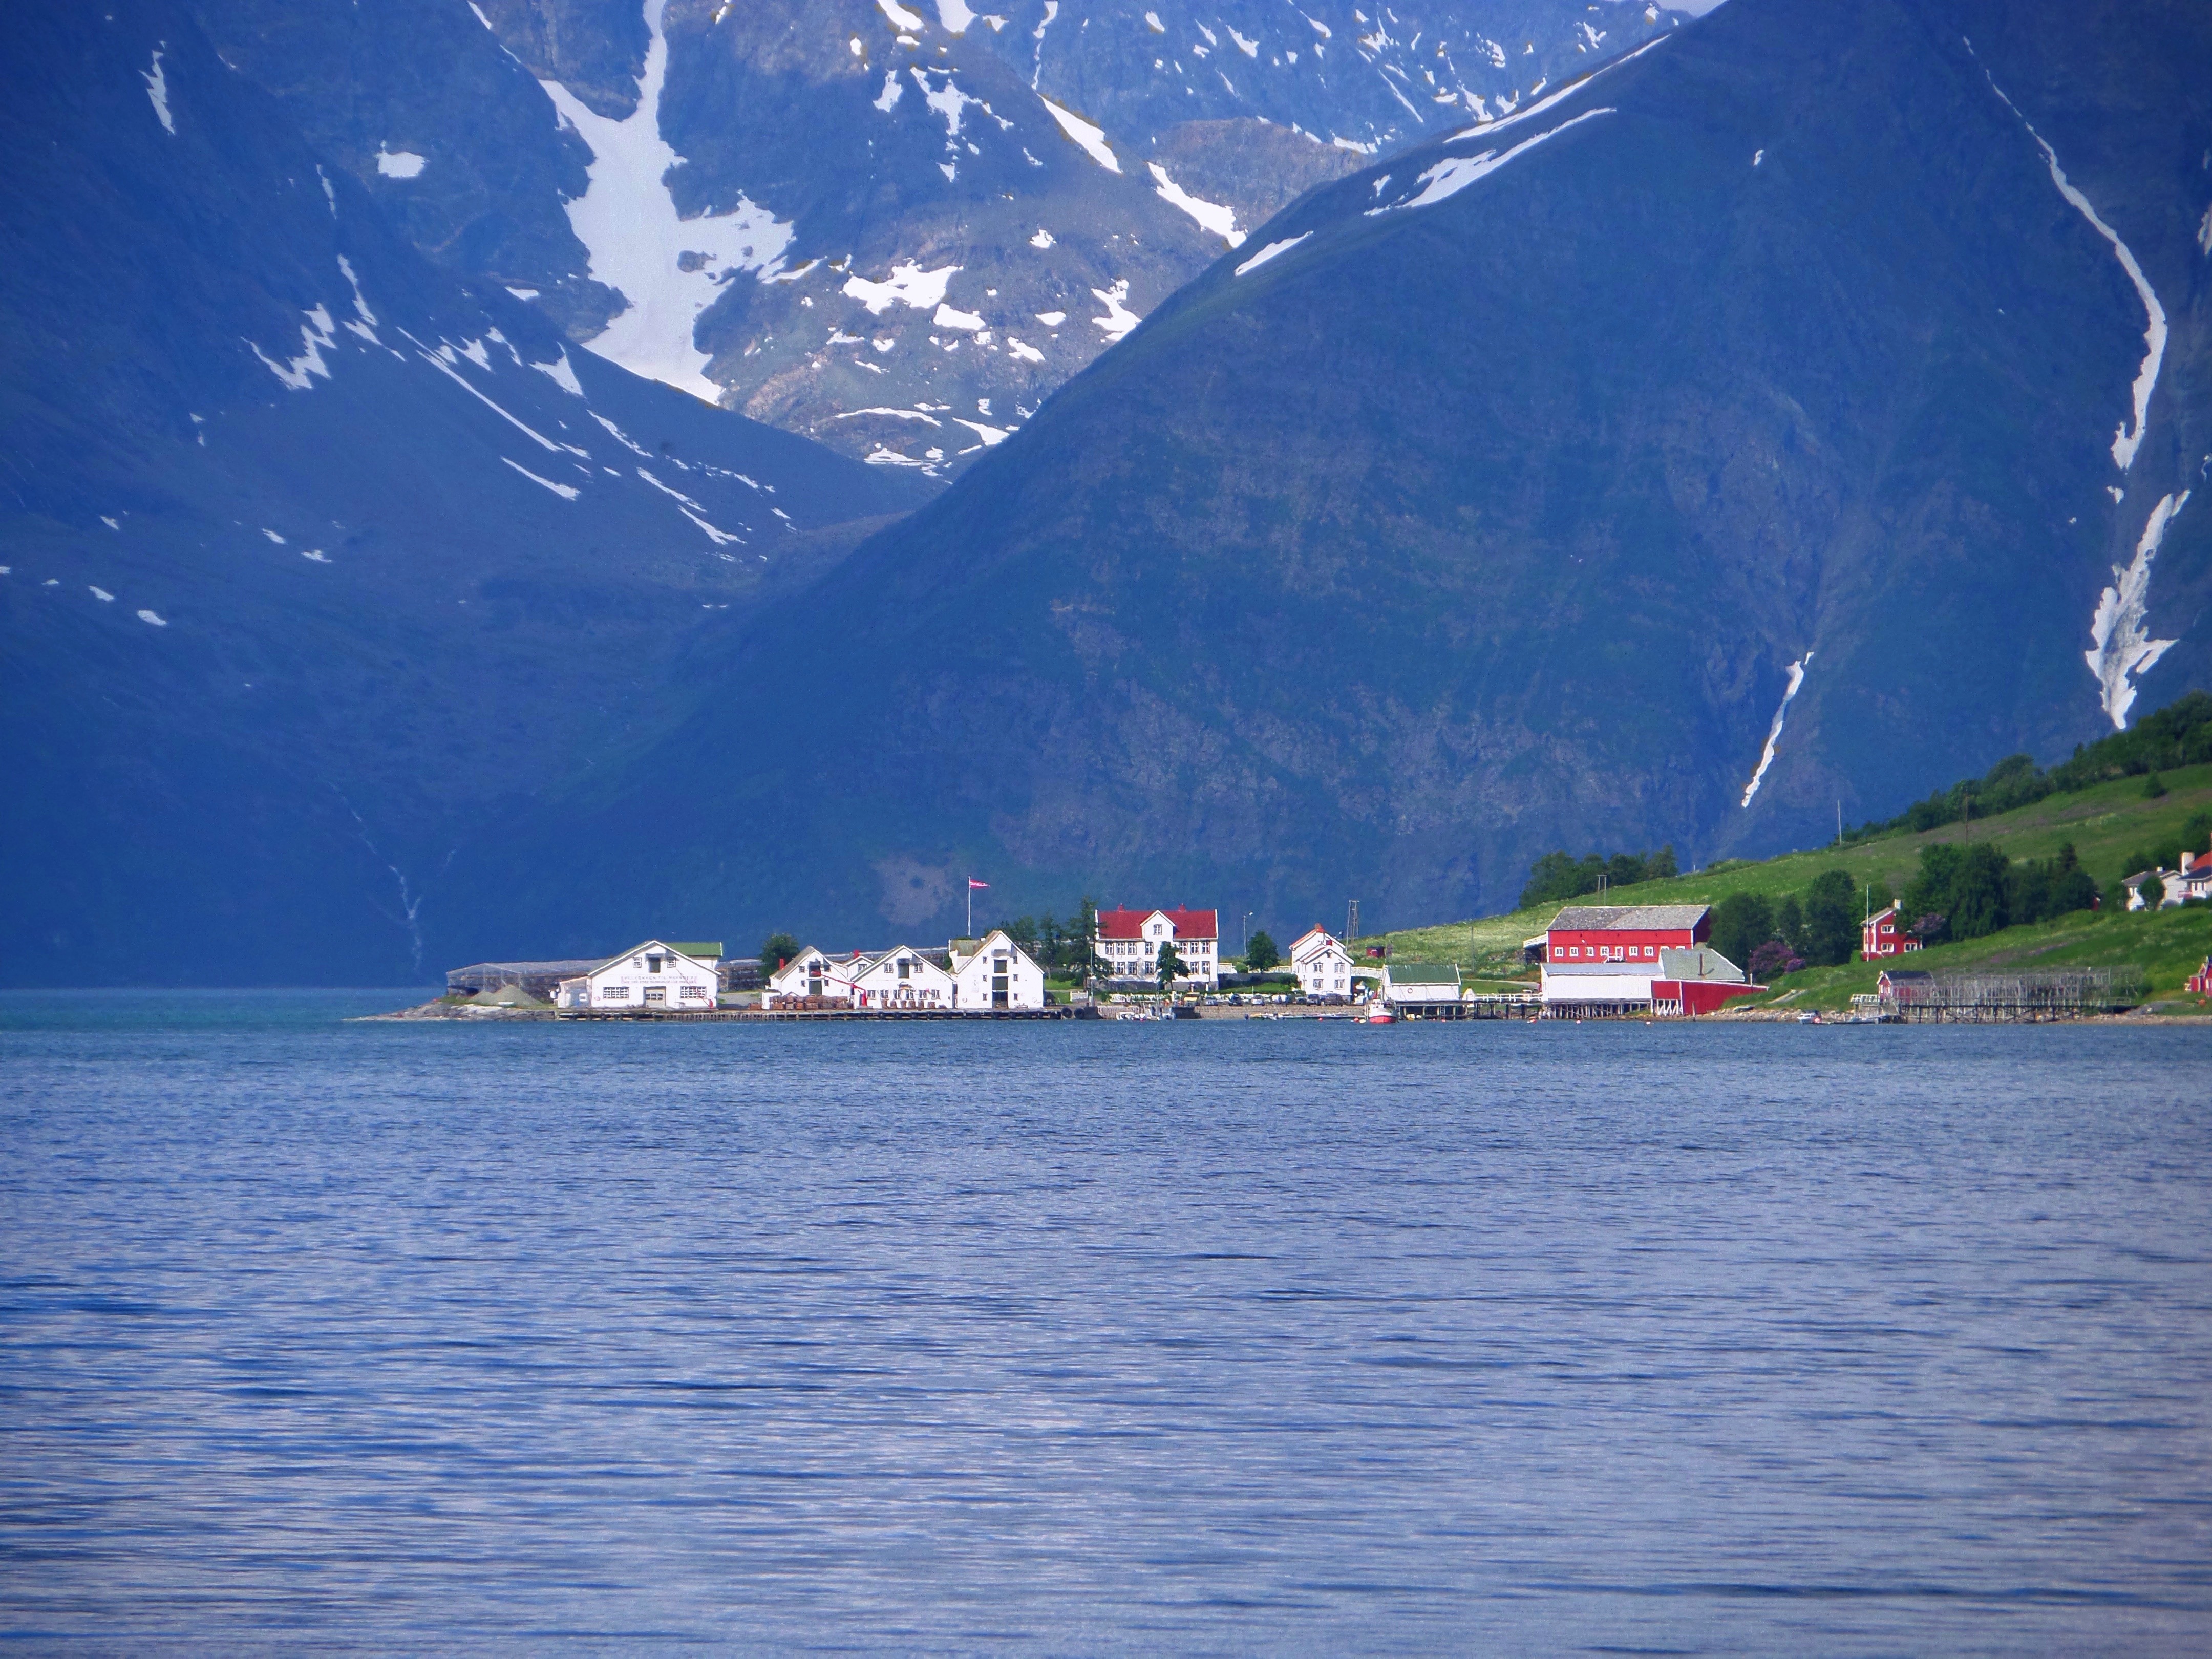
sea, mountain, boat, lake, mountain range, travel, village, vehicle, bay, fjord, boating, landform, glacial landform